List of restaurants in Atlanta

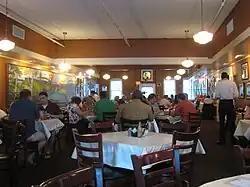
Mary Mac's Tea Room

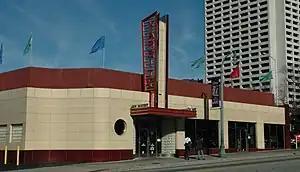
The Varsity

The following is a list of notable restaurants in Atlanta, in the U.S. state of Georgia: